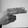
ASL letter: H